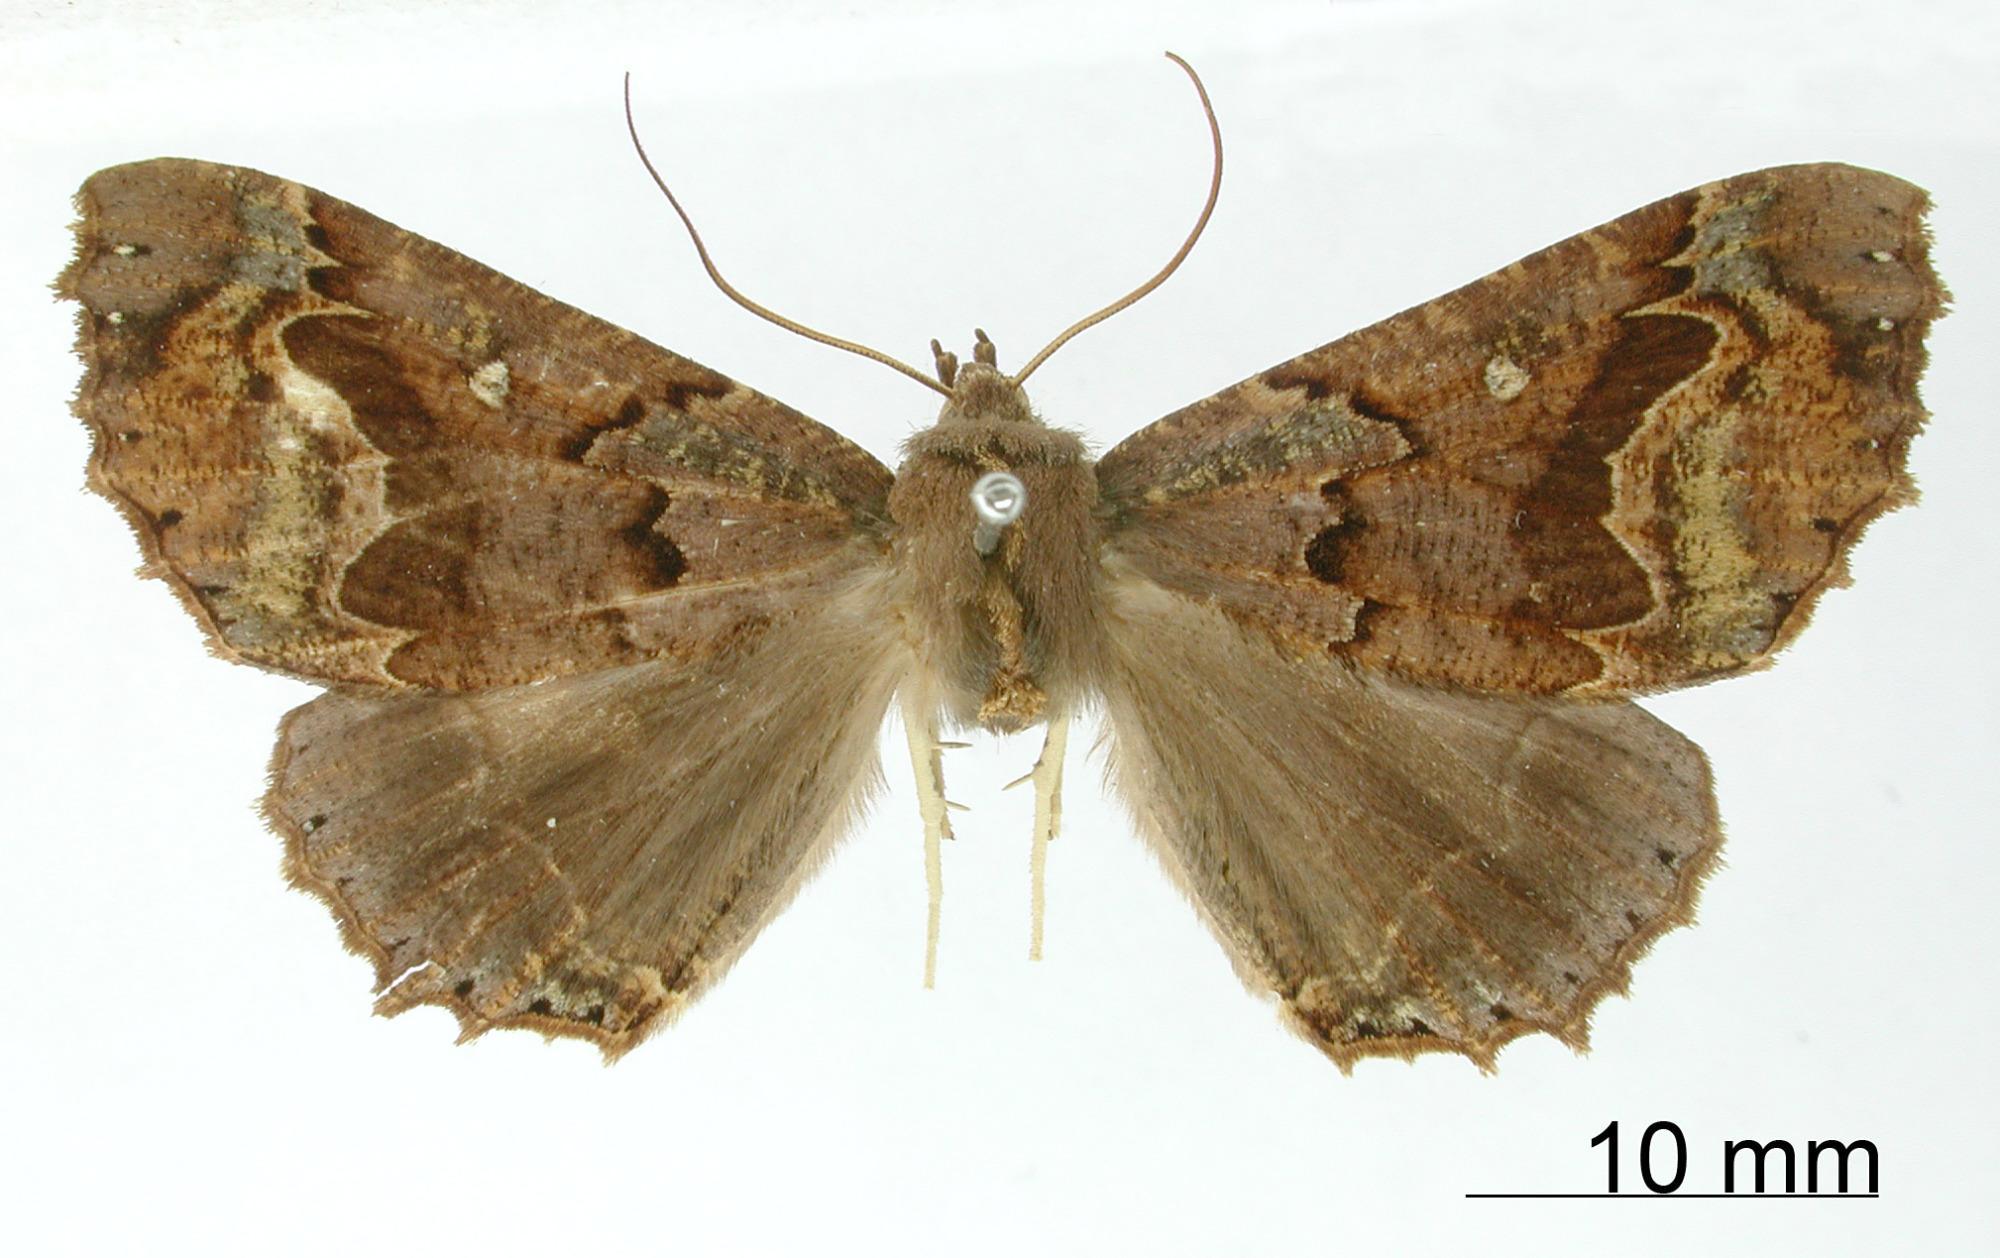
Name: Pero alboculata
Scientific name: Pero alboculata Dognin, 1907
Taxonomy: Animalia, Arthropoda, Insecta, Lepidoptera, Geometridae, Ennominae
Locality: Santo Domingo, Carabaya, Peru, Peru